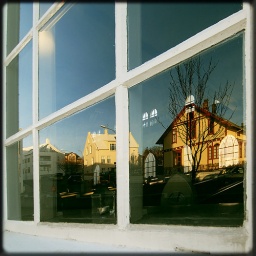
in the window and through the church